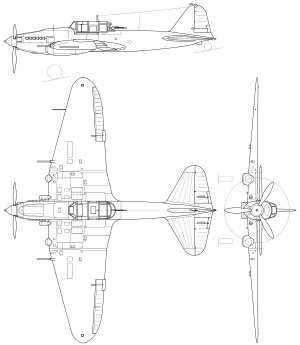
Iljusjin Il-2 / Design og udvikling
Ilyushin Il-2 M3 "vinge med en pil"
Iljusjin Il-2 Sjturmovik var en jagerbomber, der blev benyttet af Sovjetunionen under 2. verdenskrig. Flyet blev designet og produceret af Iljusjin, der fremstillede 36.183 eksemplarer af flyet og i alt 42.330 af Il-2 og videreudviklingen Iljusjin Il-10, hvilket er det største antal af et militærfly, der nogensinde er produceret. Det er blandt de fly, der er bygget i flest eksemplarer sammen med det amerikanske privatfly Cessna 172 og Sovjetunionens Polikarpov Po-2 Kukuruznik biplan, der under 2. verdenskrig udførte missioner side om side med Iljusjin Il-2.